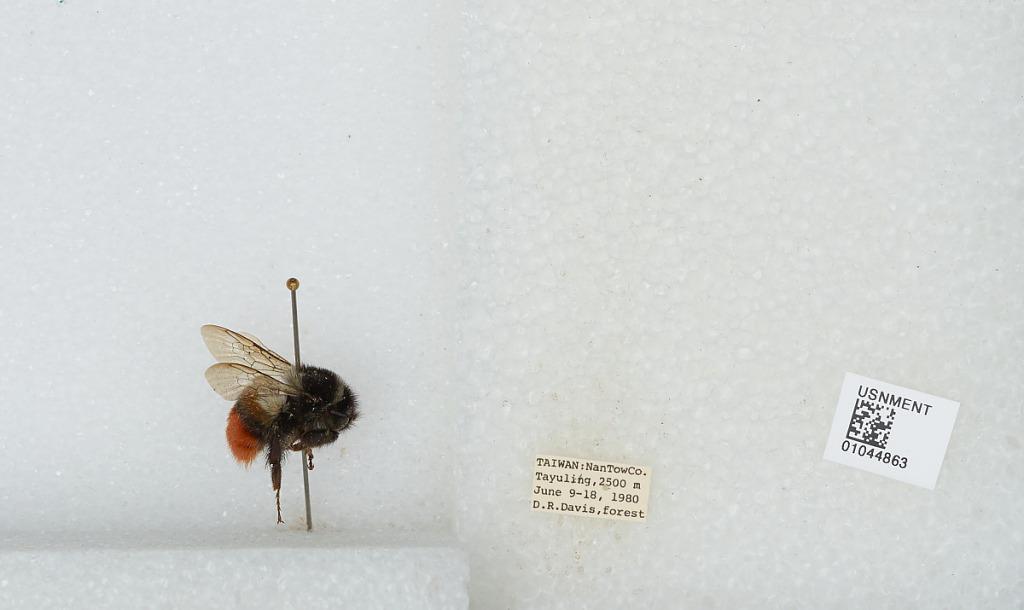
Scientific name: Bombus sp.
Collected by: D. Davis
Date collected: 1980-6-9
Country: Taiwan
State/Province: Taiwan
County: Nantou
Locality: Tayuling